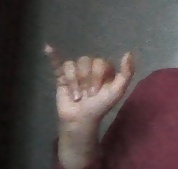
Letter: ya